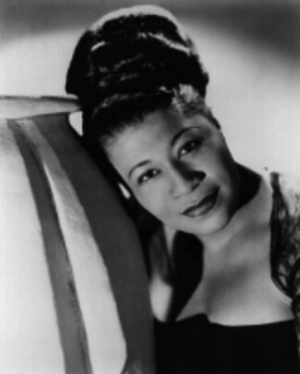
Ella Fitzgerald est une chanteuse de jazz américaine, née le 25 avril 1917 à Newport News, en Virginie, aux, et morte le 15 juin 1996 à Beverly Hills, dans un quartier de la ville de Los Angeles, en Californie.